Weiser Airpark

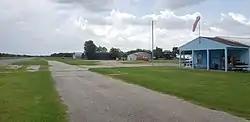
View of the airport in June 2019

Weiser Airpark (spelled Weiser Air Park in some sources) was a privately owned, public-use airport located on the Northwest Freeway (U.S. Highway 290) in Cypress, an unincorporated area of Harris County, Texas, United States. The airport was northwest of the central business district of Houston. The airport closed permanently in 2019.